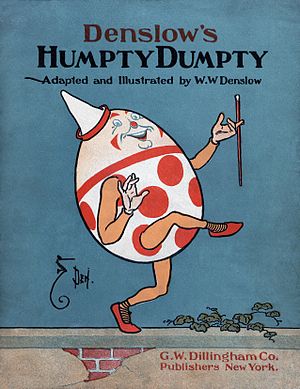
Børnebog
Forsiden til Humpty Dumpty (Klumpe-Dumpe) fra 1904.
En børnebog er en bog, der er specielt beregnet til at tiltale børn. Børnebogen er ofte udformet på en letlæselig og pædagogisk måde og i materiale og med indhold, som er tilpasset til alt, lige fra babyens smagsfornemmelser til børn i de yngre teenageår. Børnebogen for mindre børn indeholder ofte billeder. Den for unge i 13-19 års alderen betegnes også ungdomsroman.